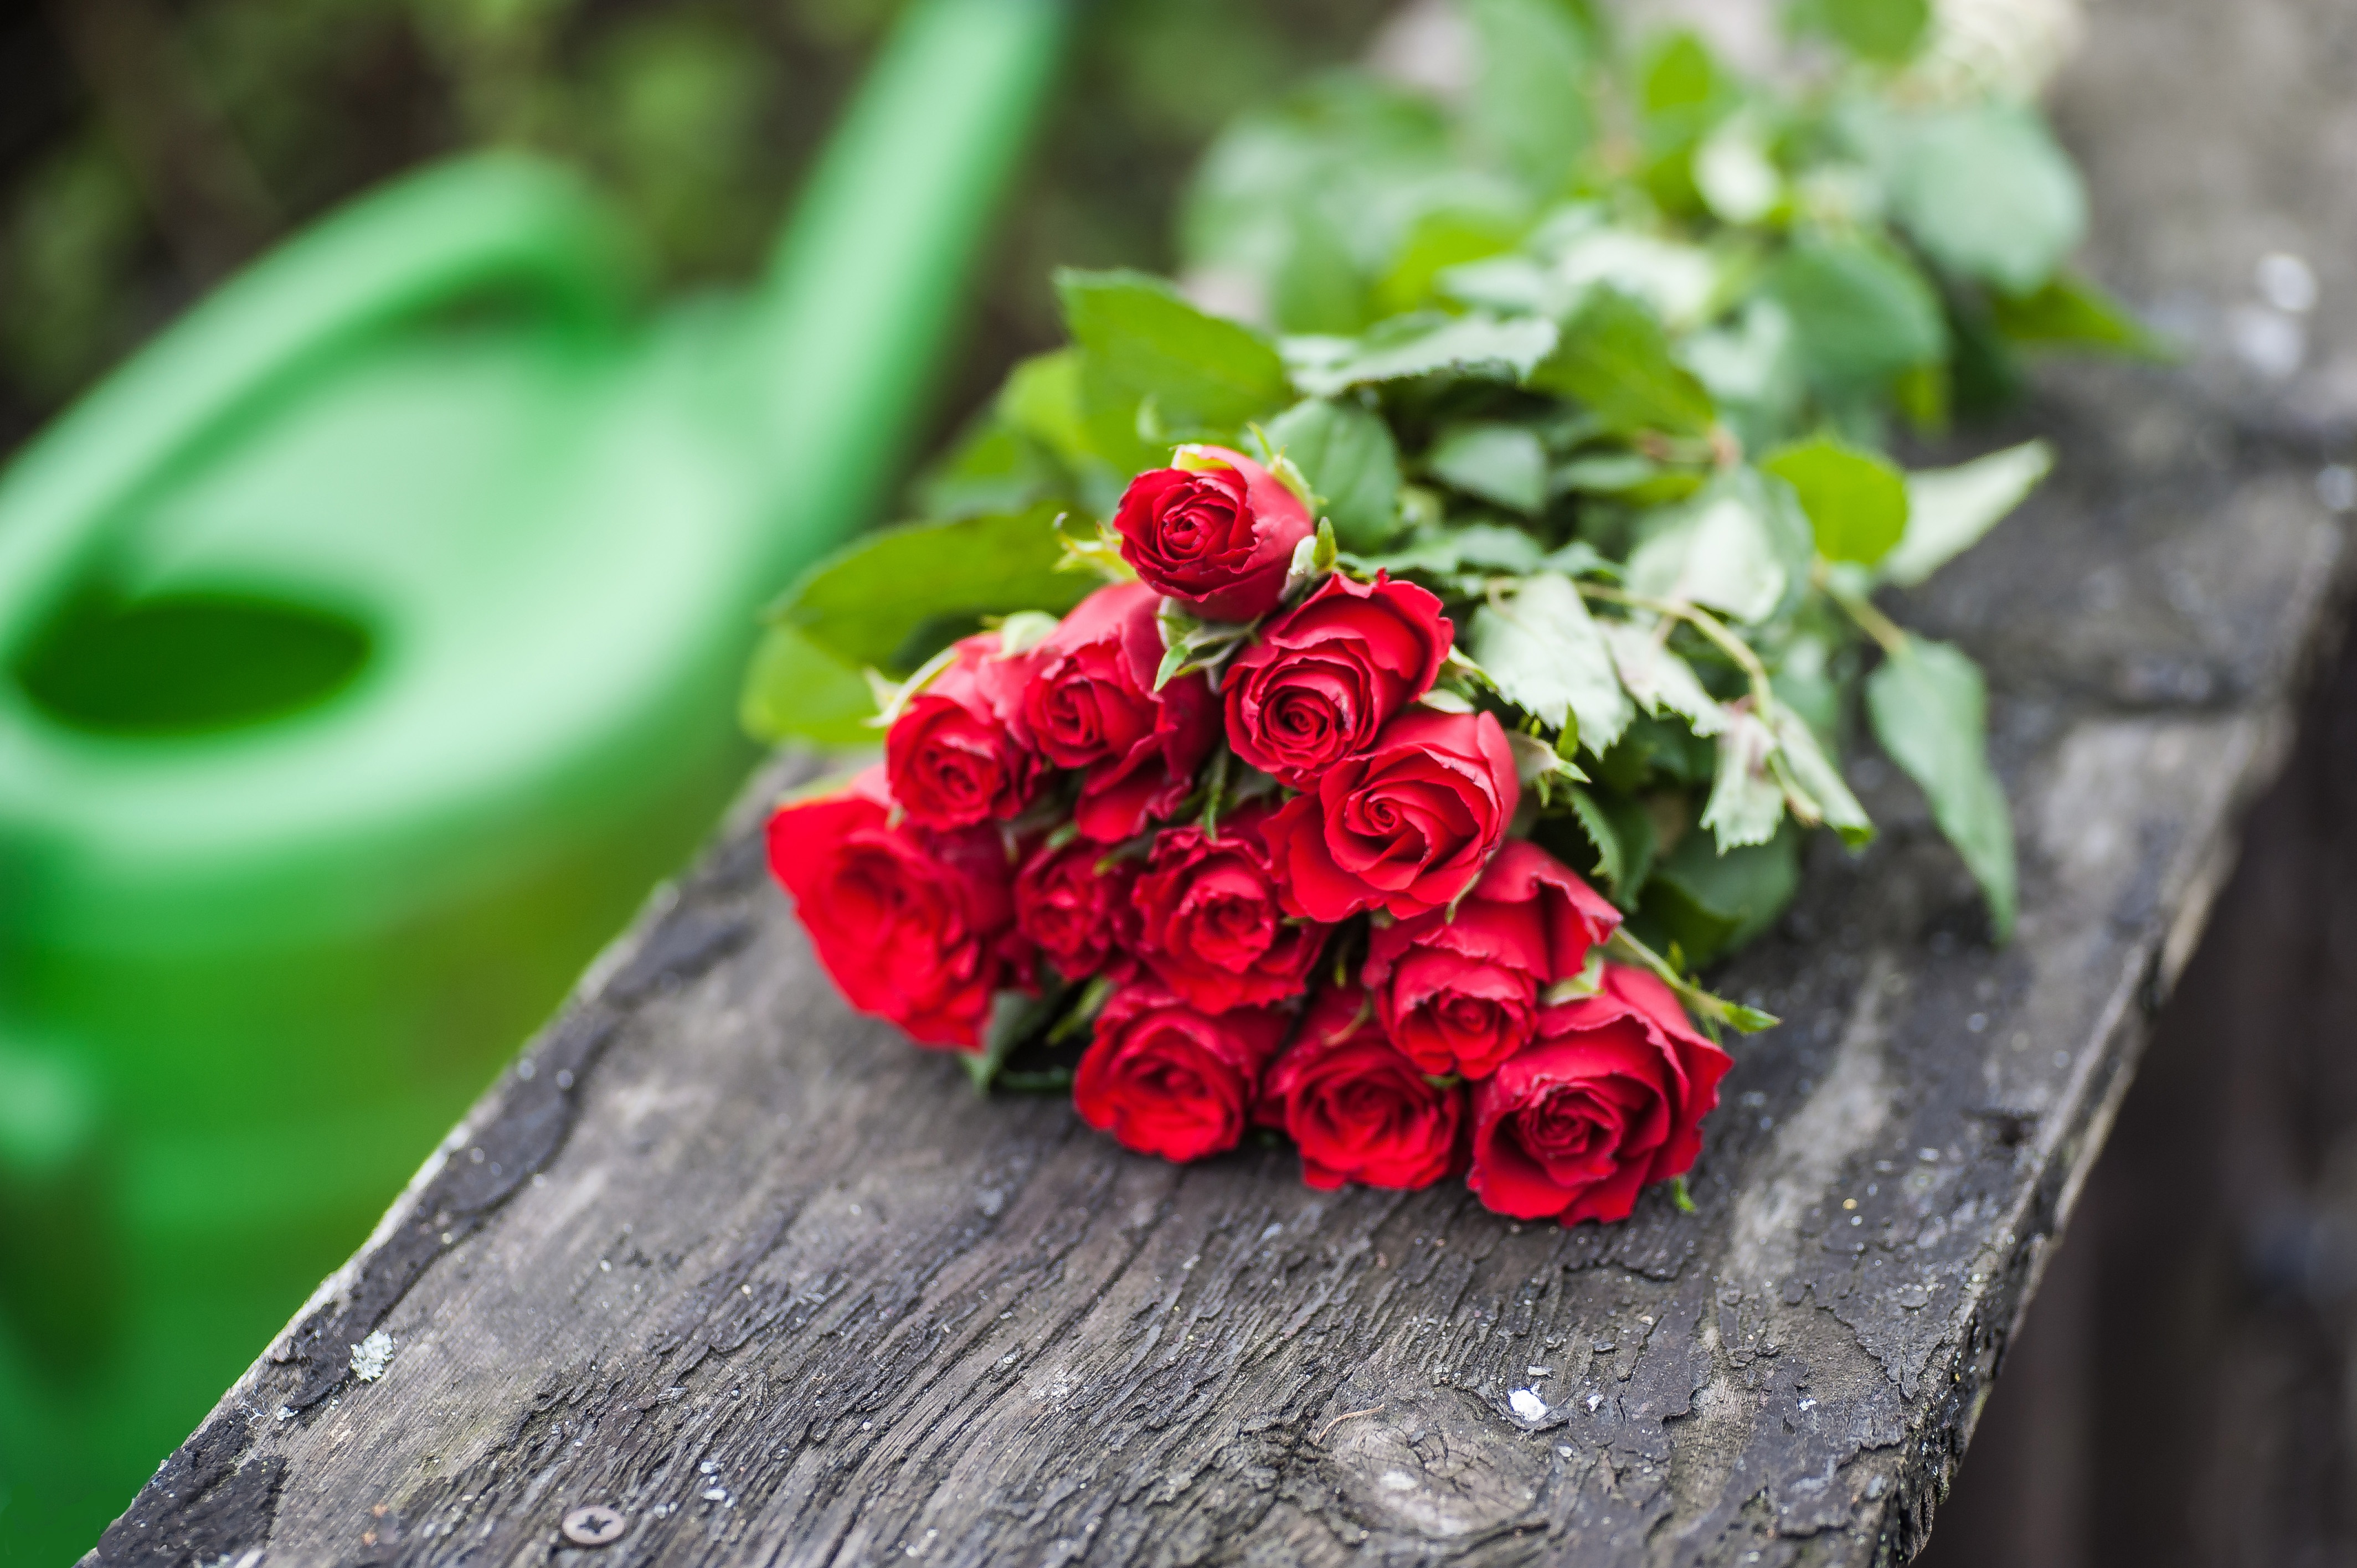
branch, blossom, plant, wood, leaf, flower, petal, rose, green, red, botany, flora, shrub, lying, bouquet of roses, floristry, macro photography, flowering plant, garden roses, rose family, land plant